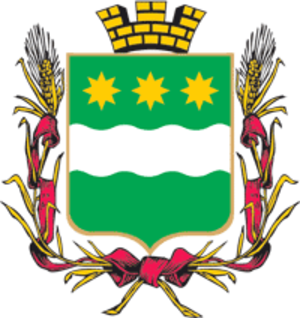
Blagovesjtjensk
Blagovesjtjensk er en by i Amur oblast i det Fjernøstlige føderale distrikt i Den Russiske Føderation. Blagovesjtjensk er administrativt center i oblasten, og har 224.419 indbyggere.